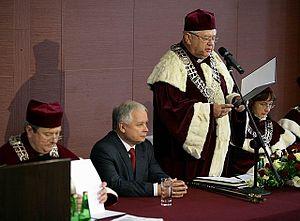
Le 10 avril 2010 à 10 h 41 heure locale, le Tupolev 154 transportant le président polonais Lech Kaczyński s'écrase lors d'une tentative d'atterrissage sur l'aéroport de Smolensk-nord, ne laissant aucun survivant parmi les 96 personnes à bord.